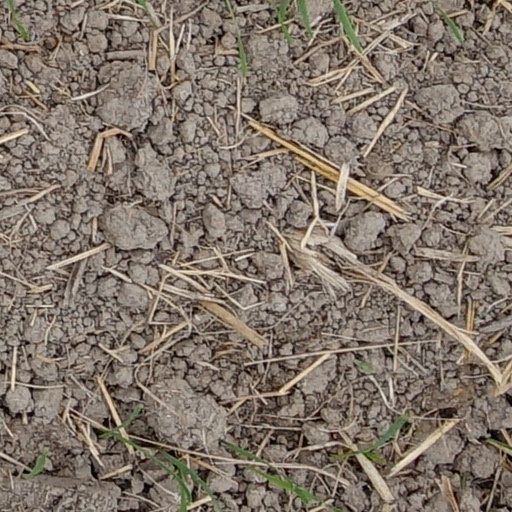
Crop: wheat